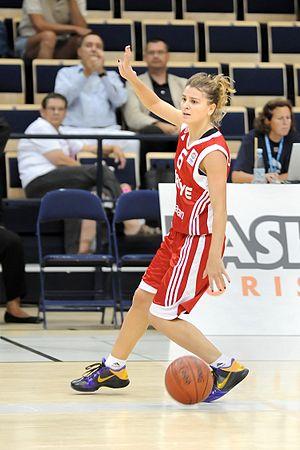
L'équipe de Turquie de basket-ball féminin représente la Turquie dans les compétitions internationales.
Cet article est un complément de Tournoi féminin de basket-ball aux Jeux olympiques d'été de 2012.